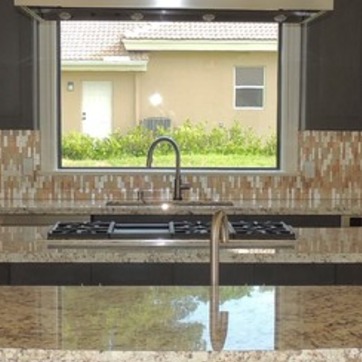
Material: metal